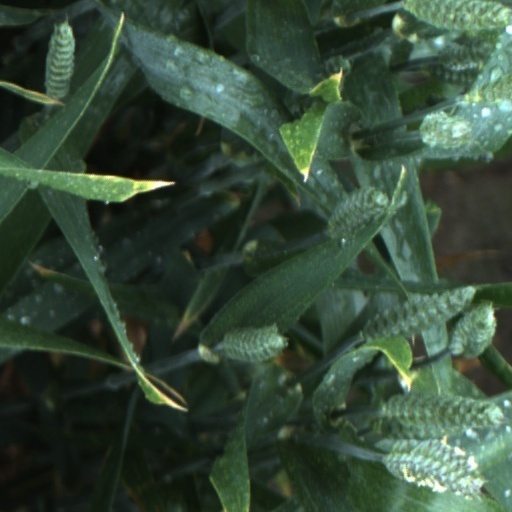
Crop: wheat